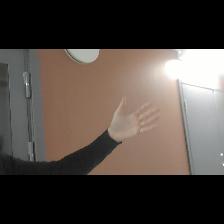
Label: Human